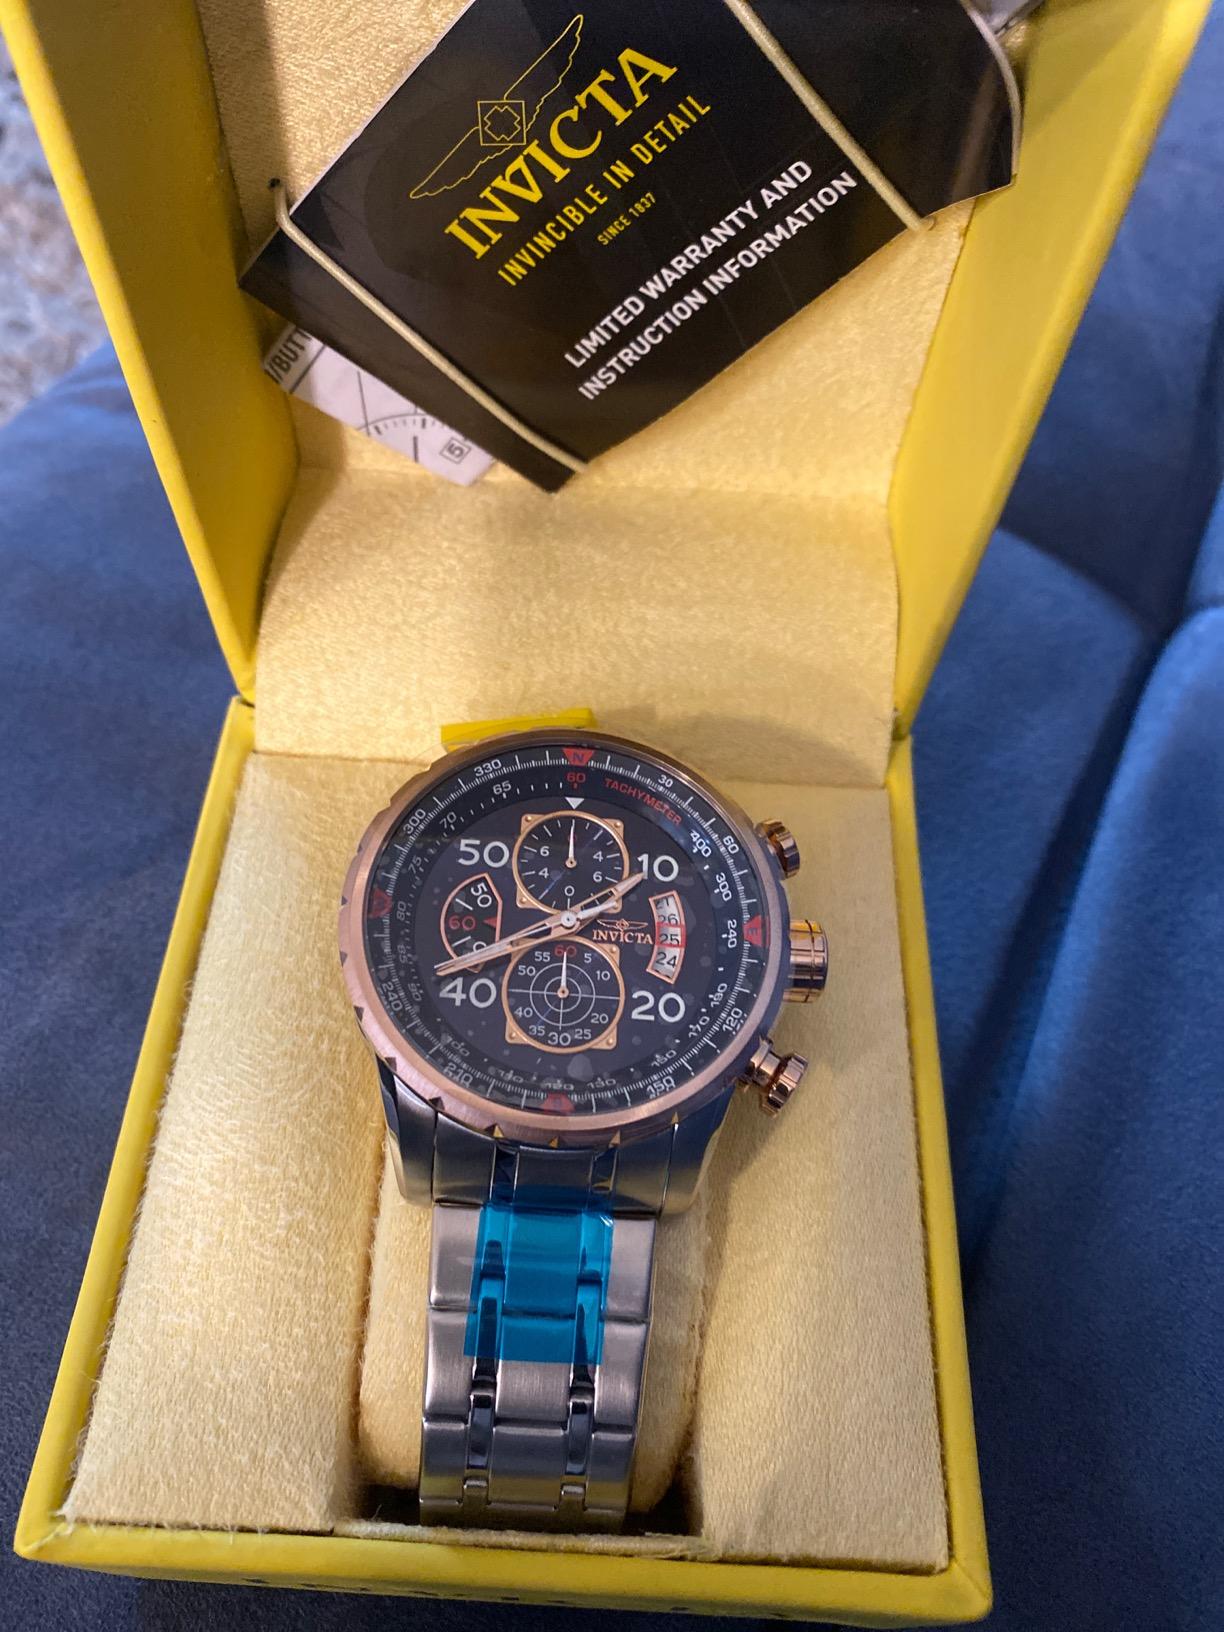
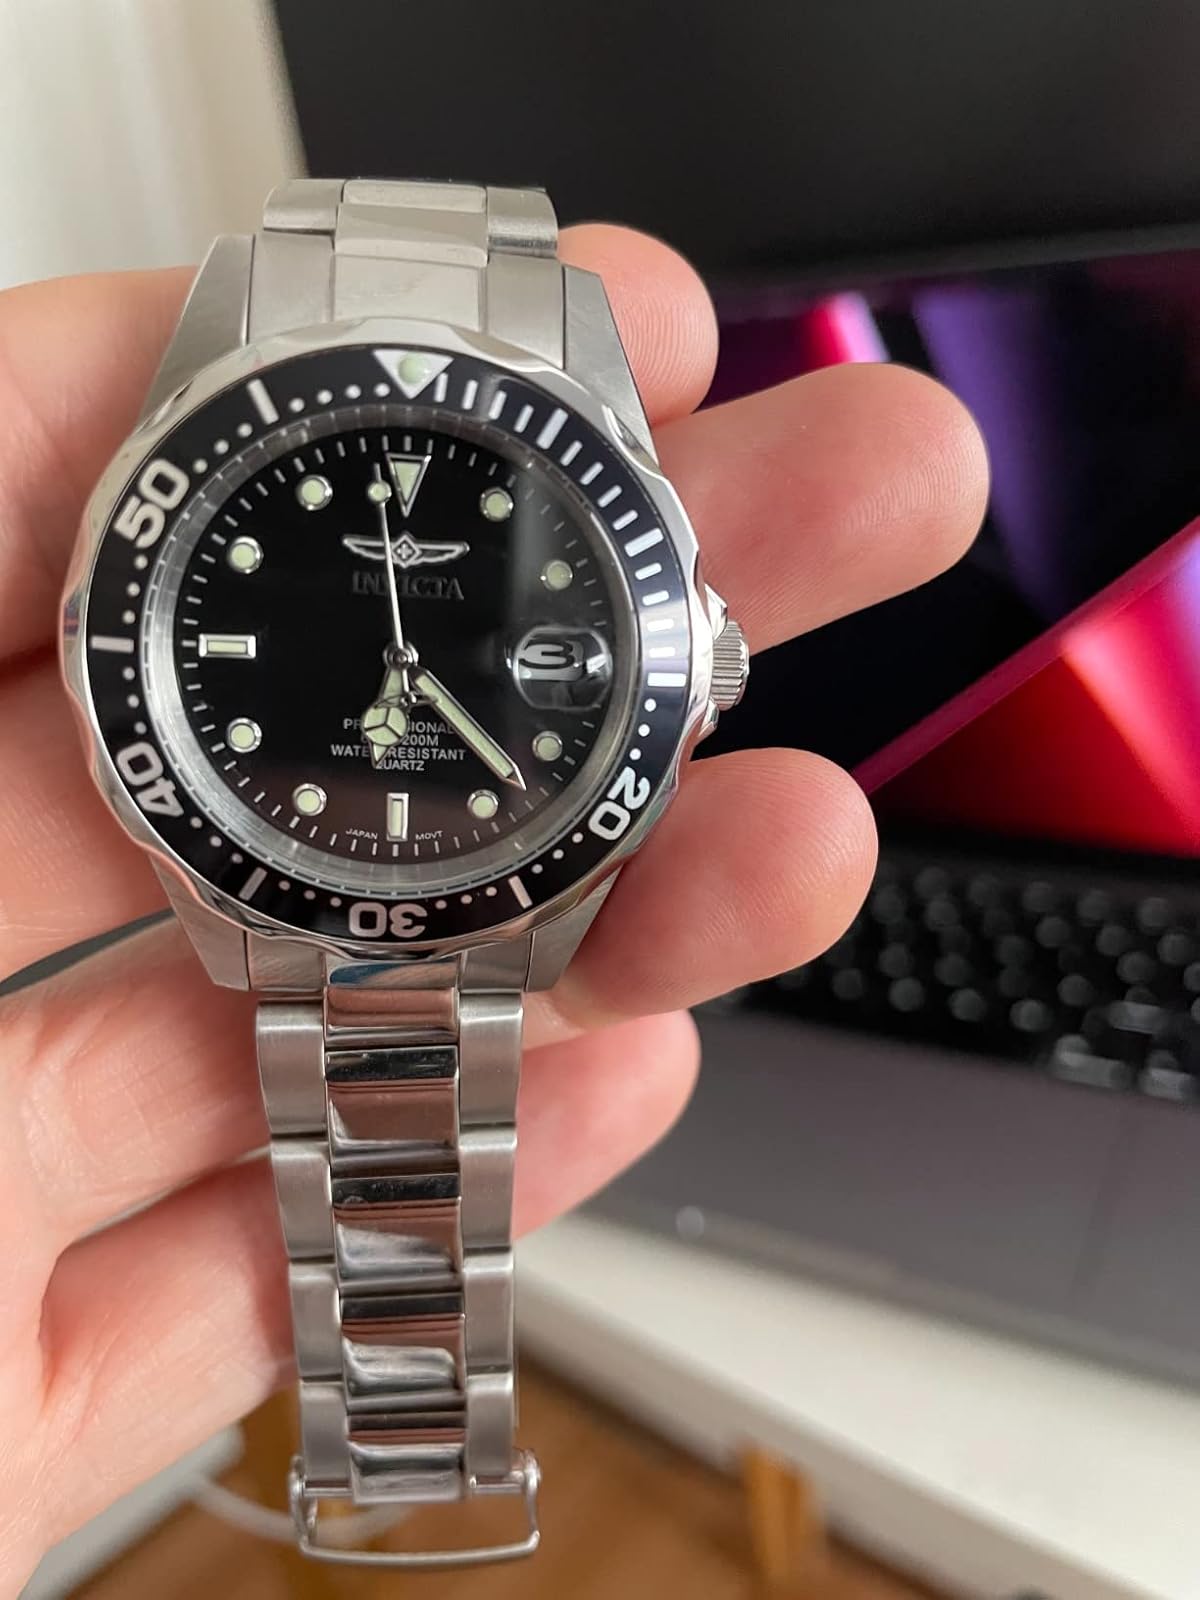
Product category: accessories_watch
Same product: no